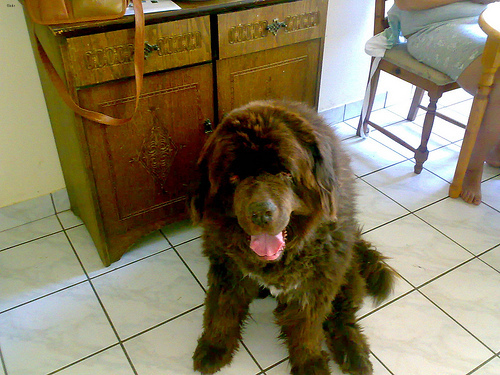
Breed: newfoundland